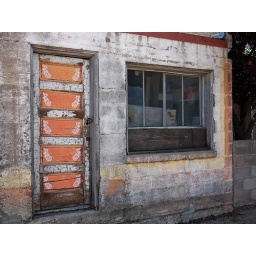
a door and a window in marfa